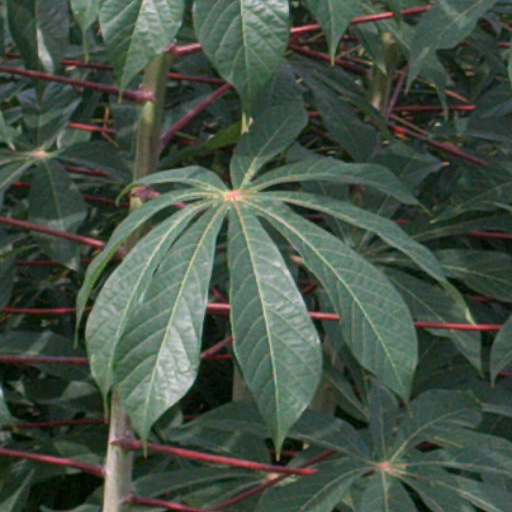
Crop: cassava